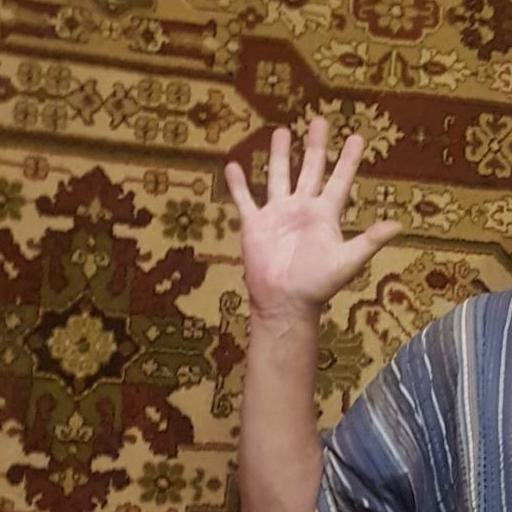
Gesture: palm